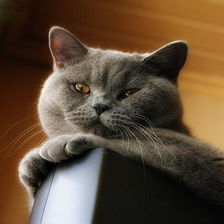
Species: cat
Breed: British Shorthair